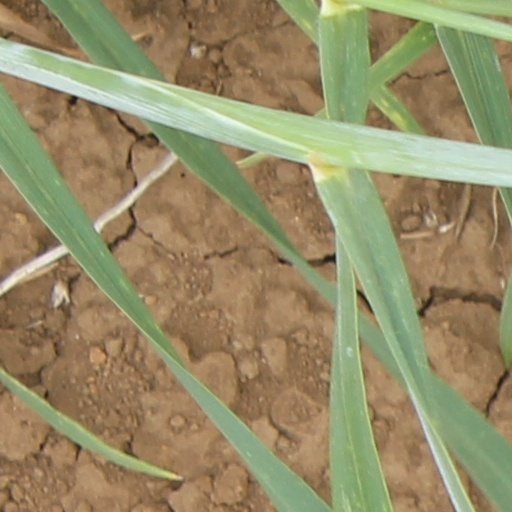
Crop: wheat